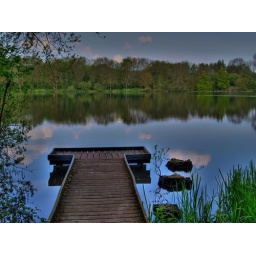
Hdr image of coate water lake in swindon